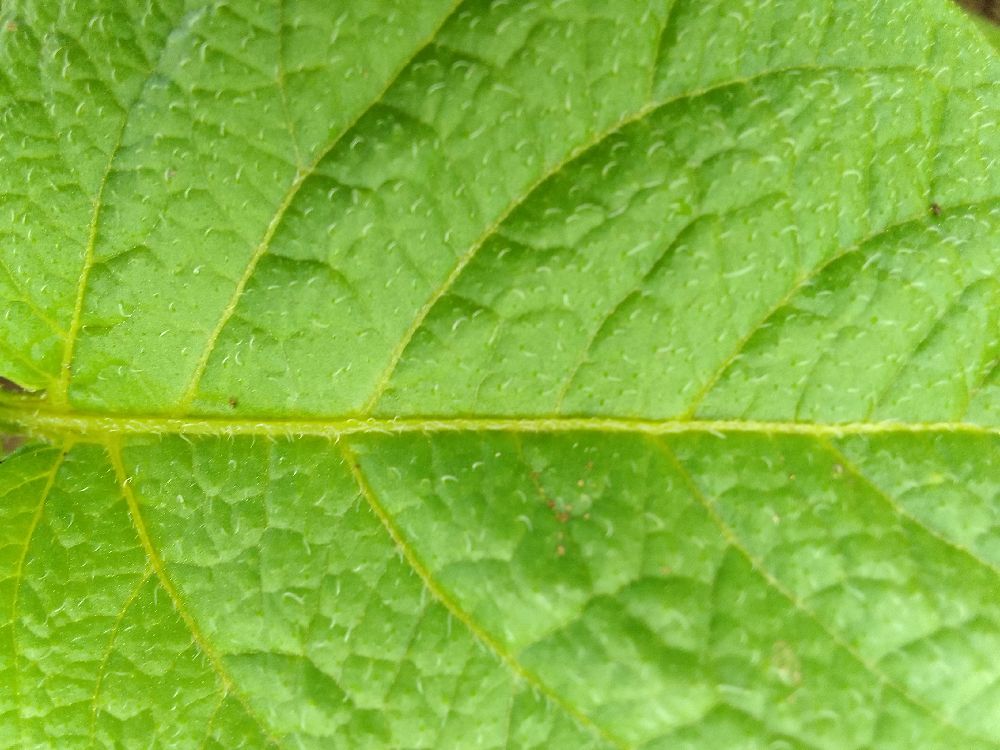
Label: Healthy